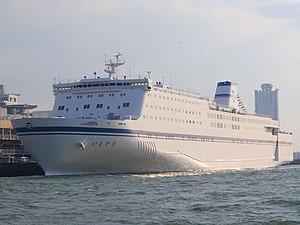
L‘Ishikari est un ferry rapide appartenant à la compagnie japonaise Taiheiyō Ferry. Construit entre 2010 et 2011 aux chantiers Mitsubishi Heavy Industries de Shimonoseki, il assure depuis mars 2011 les liaisons entre la côte Pacifique d'Honshū et Hokkaidō.
Taiheiyō Ferry est une compagnie de navigation maritime japonaise exploitant des car-ferries entre les îles d'Honshū et d'Hokkaidō. Fondée en 1982 par le groupe Meitetsu, elle succède à l'ancienne compagnie Taiheiyō Enkai Ferry, créée en 1970 et liquidée en raison d'importantes difficultés financières consécutives aux deux chocs pétroliers.
Le Japon possède l'une des principales flottes maritimes mondiales, deux compagnies aériennes internationales, un réseau routier. L'une des spécificités du transport japonais est son réseau de trains, métros et trains à grande vitesse.